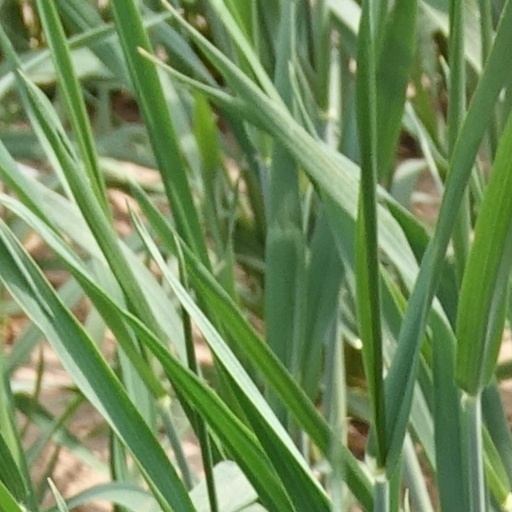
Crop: wheat